Thomas II (archbishop of Esztergom)

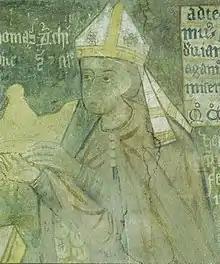
Contemporary depiction of Thomas in the St Martin's Cathedral in Spišská Kapitula

Thomas (– died 1321) was a prelate in the Kingdom of Hungary in the first half of the 14th century. He was Archbishop of Esztergom between 1305 and 1321. He was a confidant of Charles I of Hungary, whom he has supported in his unification war against the provincial lords. He crowned Charles twice, in June 1309 and August 1310.